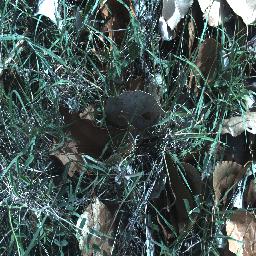
Label: negative